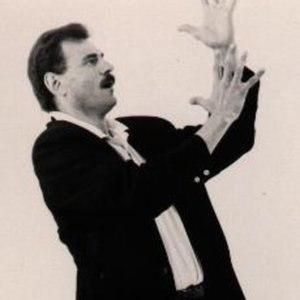
Jean-François Mercurio en signant
Jean-François Mercurio est un militant sourd français, né le 23 mars 1956 à Burdeau en Algérie et mort le 20 juillet 1990 à Poitiers en France. Il a été directeur du Service d'Éducation Bilingue de Poitiers et président du colloque international sur la langue des signes à Poitiers en 1990.
L'Histoire de l'éducation des sourds en France commence au XVIIIe siècle. Vers 1720, un professeur sourd, Étienne De Fay donne des cours aux enfants sourds dans la région d'Amiens en utilisant une méthode dite gestuelle, basée sur des signes. En parallèle, vers 1734, Jacob Rodrigue Pereire développe l’éducation oraliste pour les jeunes sourds dont il est le tuteur. Vers 1760, la rencontre entre Charles-Michel de L'Épée et deux sœurs sourdes mène au développement de la langue des signes française. Si au XIXe siècle, la méthode gestuelle est largement adoptée, après 1880, ce sont les méthodes oralistes qui sont imposées par le gouvernement. Cela change après 1976, qui marque la fin de l'interdiction de la langue des signes françaises dans l'éducation.